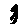
Label: 3